Artificial intelligence visual art

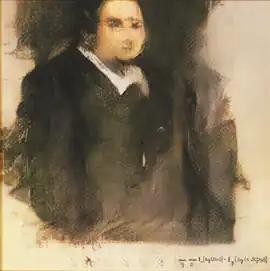
"Edmond de Belamy", created with a generative adversarial network in 2018

In 2018, an auction sale of artificial intelligence art was held at Christie's in New York where the AI artwork "Edmond de Belamy" sold for , which was almost 45 times higher than its estimate of –10,000. The artwork was created by Obvious, a Paris-based collective.